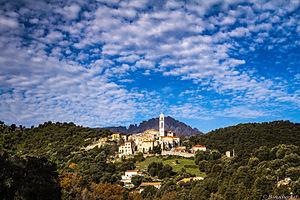
Le village de Soveria, avec, en fond, les aiguilles de Popolasca
Soveria est une commune française située dans la circonscription départementale de la Haute-Corse et le territoire de la collectivité de Corse. Le village appartient à la piève de Talcini.